Roman Catholic Archdiocese of Indianapolis

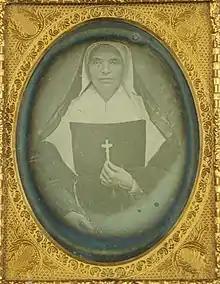
Superior General Théodora Guérin

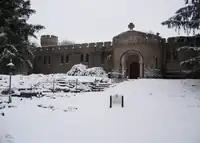
Bishop Simon Bruté College Seminary, Indianapolis, Indiana (2011)

Joseph Ritter, who had served as auxiliary bishop and vicar general for the Diocese of Indianapolis, succeeded Chartrand as bishop in March 1934. In 1937, Ritter ordered the racial integration of three girls' schools in the diocese, opening enrollment for all female students. In 1942, he integrated the Catholic high school in Evansville.